Blaster Master: Overdrive

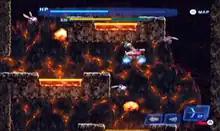
"Blaster Master: Overdrive" is a re-imagining of the original game's formula, featuring updated graphics and a combination of new and old gameplay elements.

The gameplay reuses much of the same concepts of the original "Blaster Master" title. In side-scrolling sections, the players controls S.O.P.H.I.A. to progress through terrain spaces, gaining power-ups needed to face tougher monsters and progress to new areas. At times, the player can have Alex leave S.O.P.H.I.A. and enter smaller caves, at which point the perspective is turned to a top-down run-and-gun game, where the player controls Alex directly, using weapons and gaining upgrades to explore the caves and defeat boss characters.